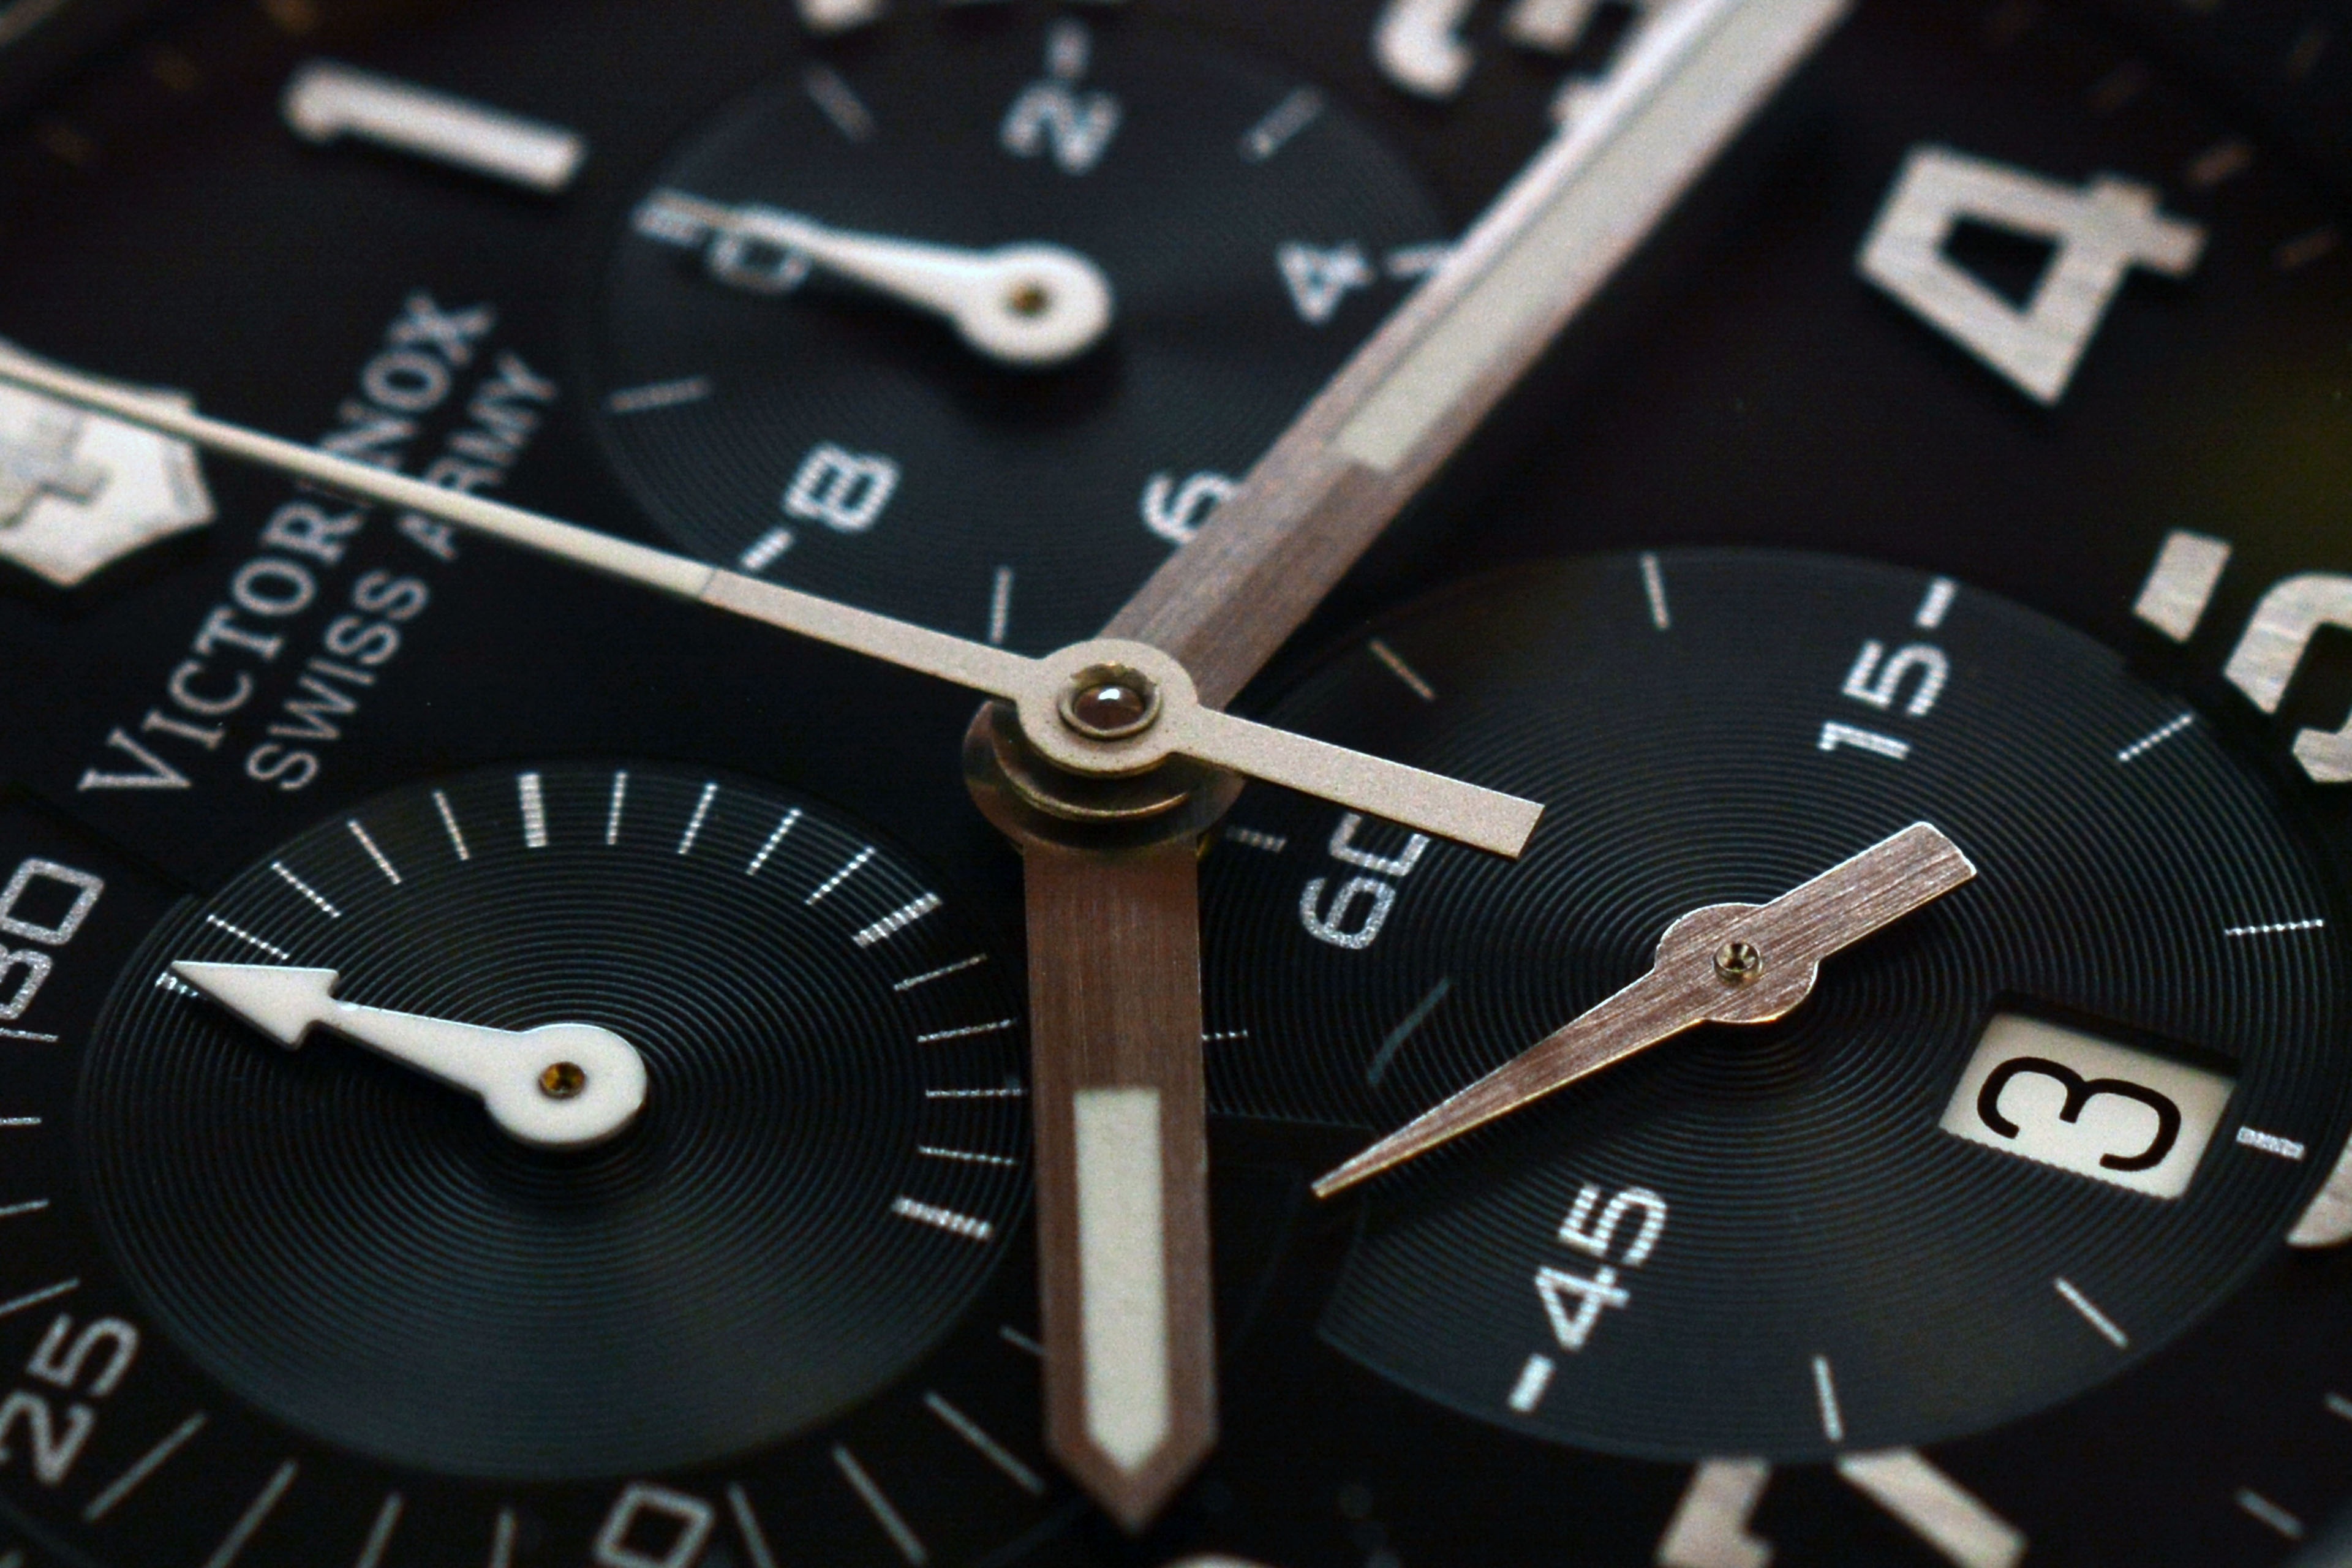
watch, hand, clock, time, meeting, dial, brand, wait, stress, chronograph, hours, pointer, time indicating, time of, masculine, victorinox, measure time, impatience